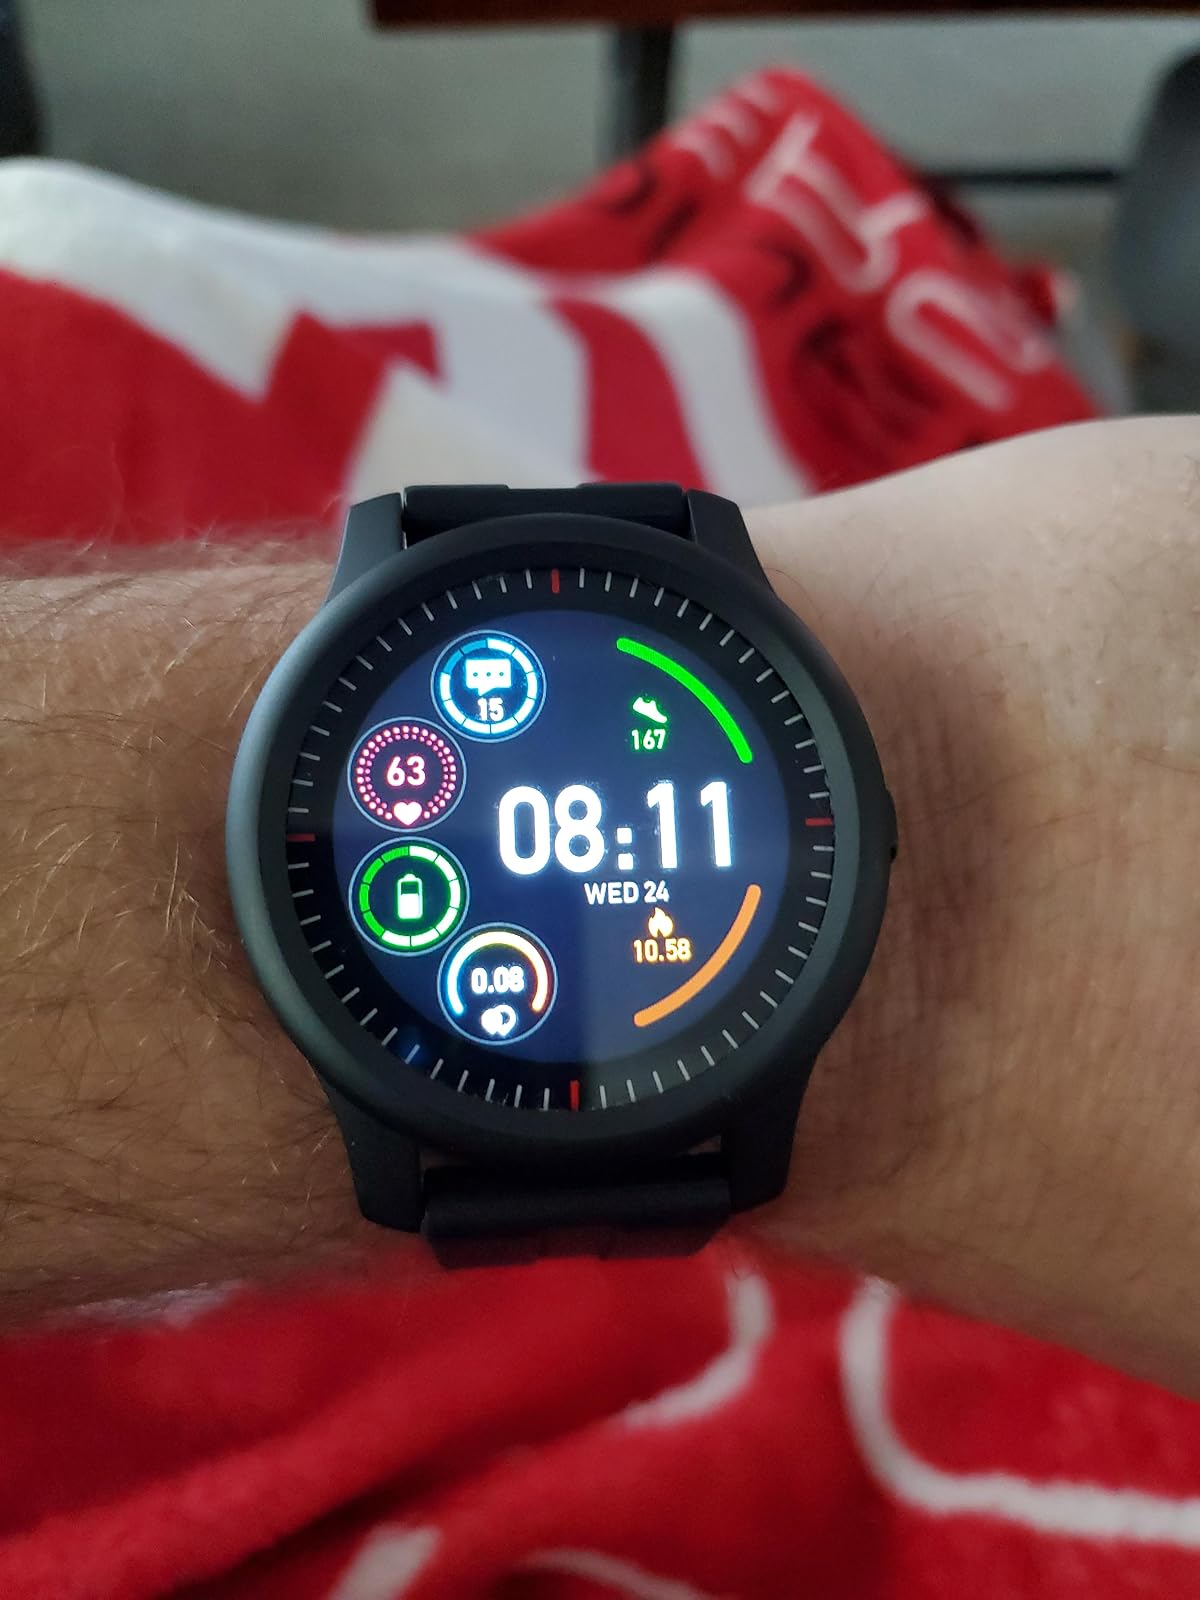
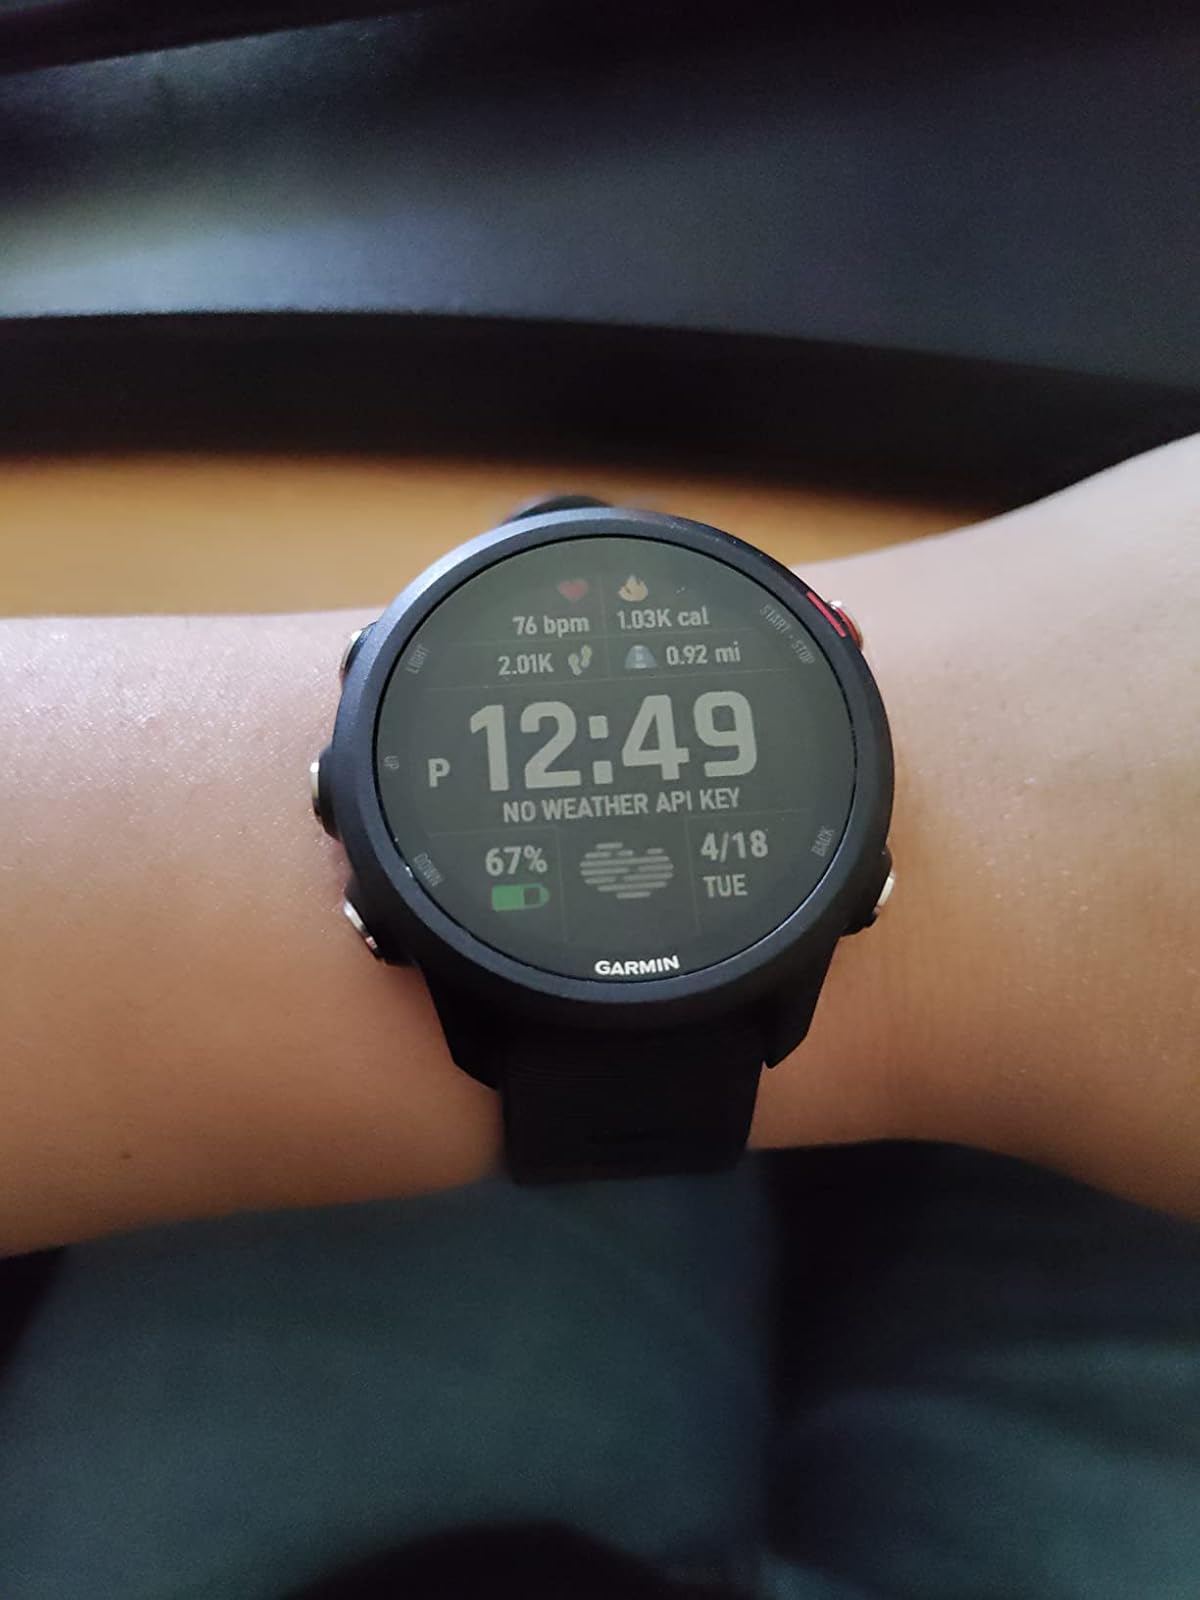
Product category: smartwatch
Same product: no